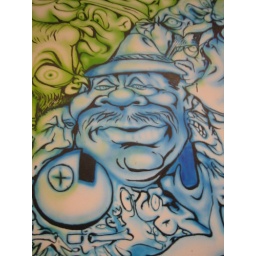
Grafitti on the wall of the building site during construction of the new tunnel on the U3/U6 platform at Marienplatz U-Bahn station in Munich.